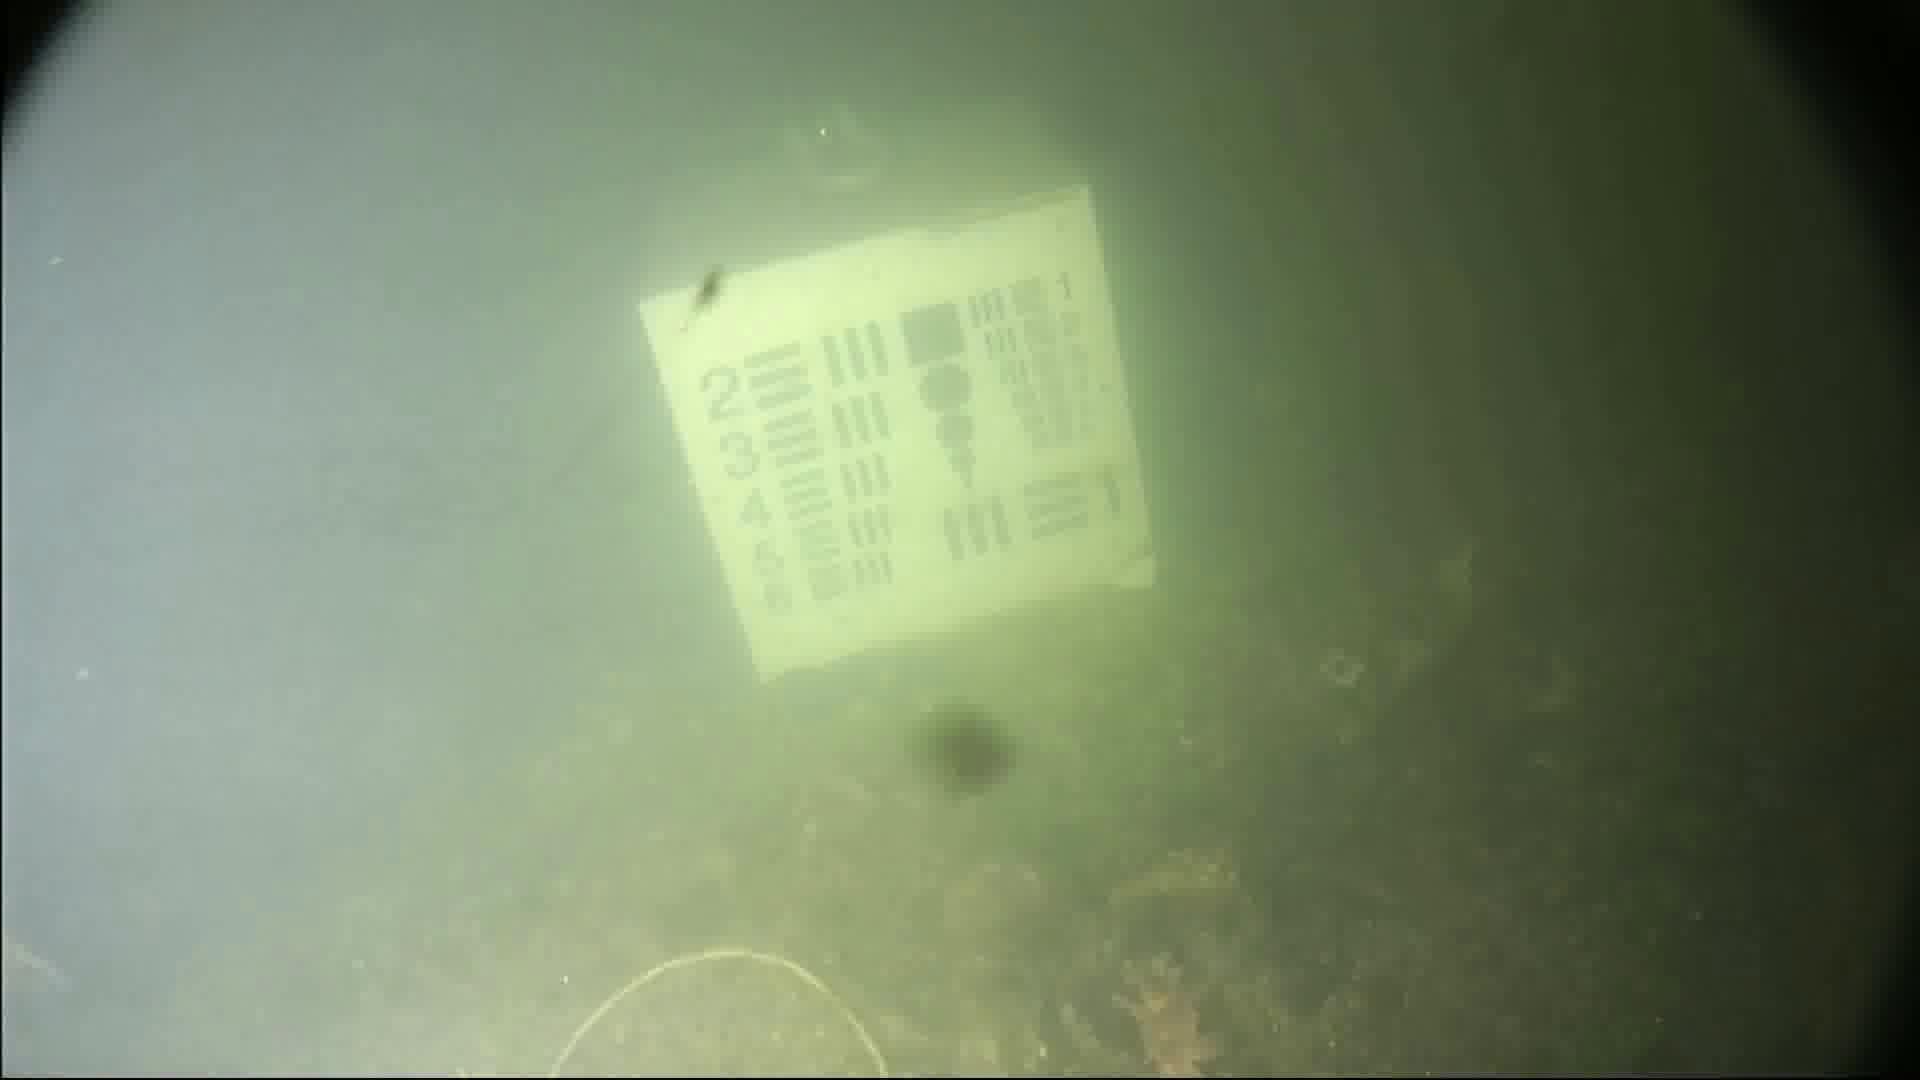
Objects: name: starfish